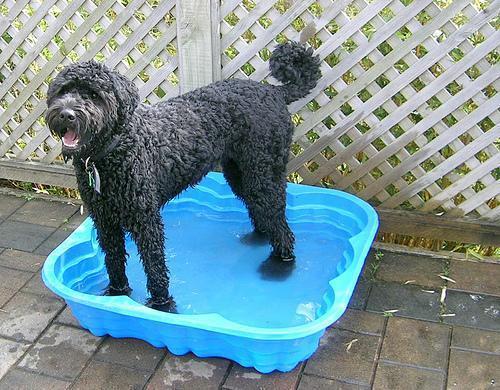
Bouvier_des_Flandres